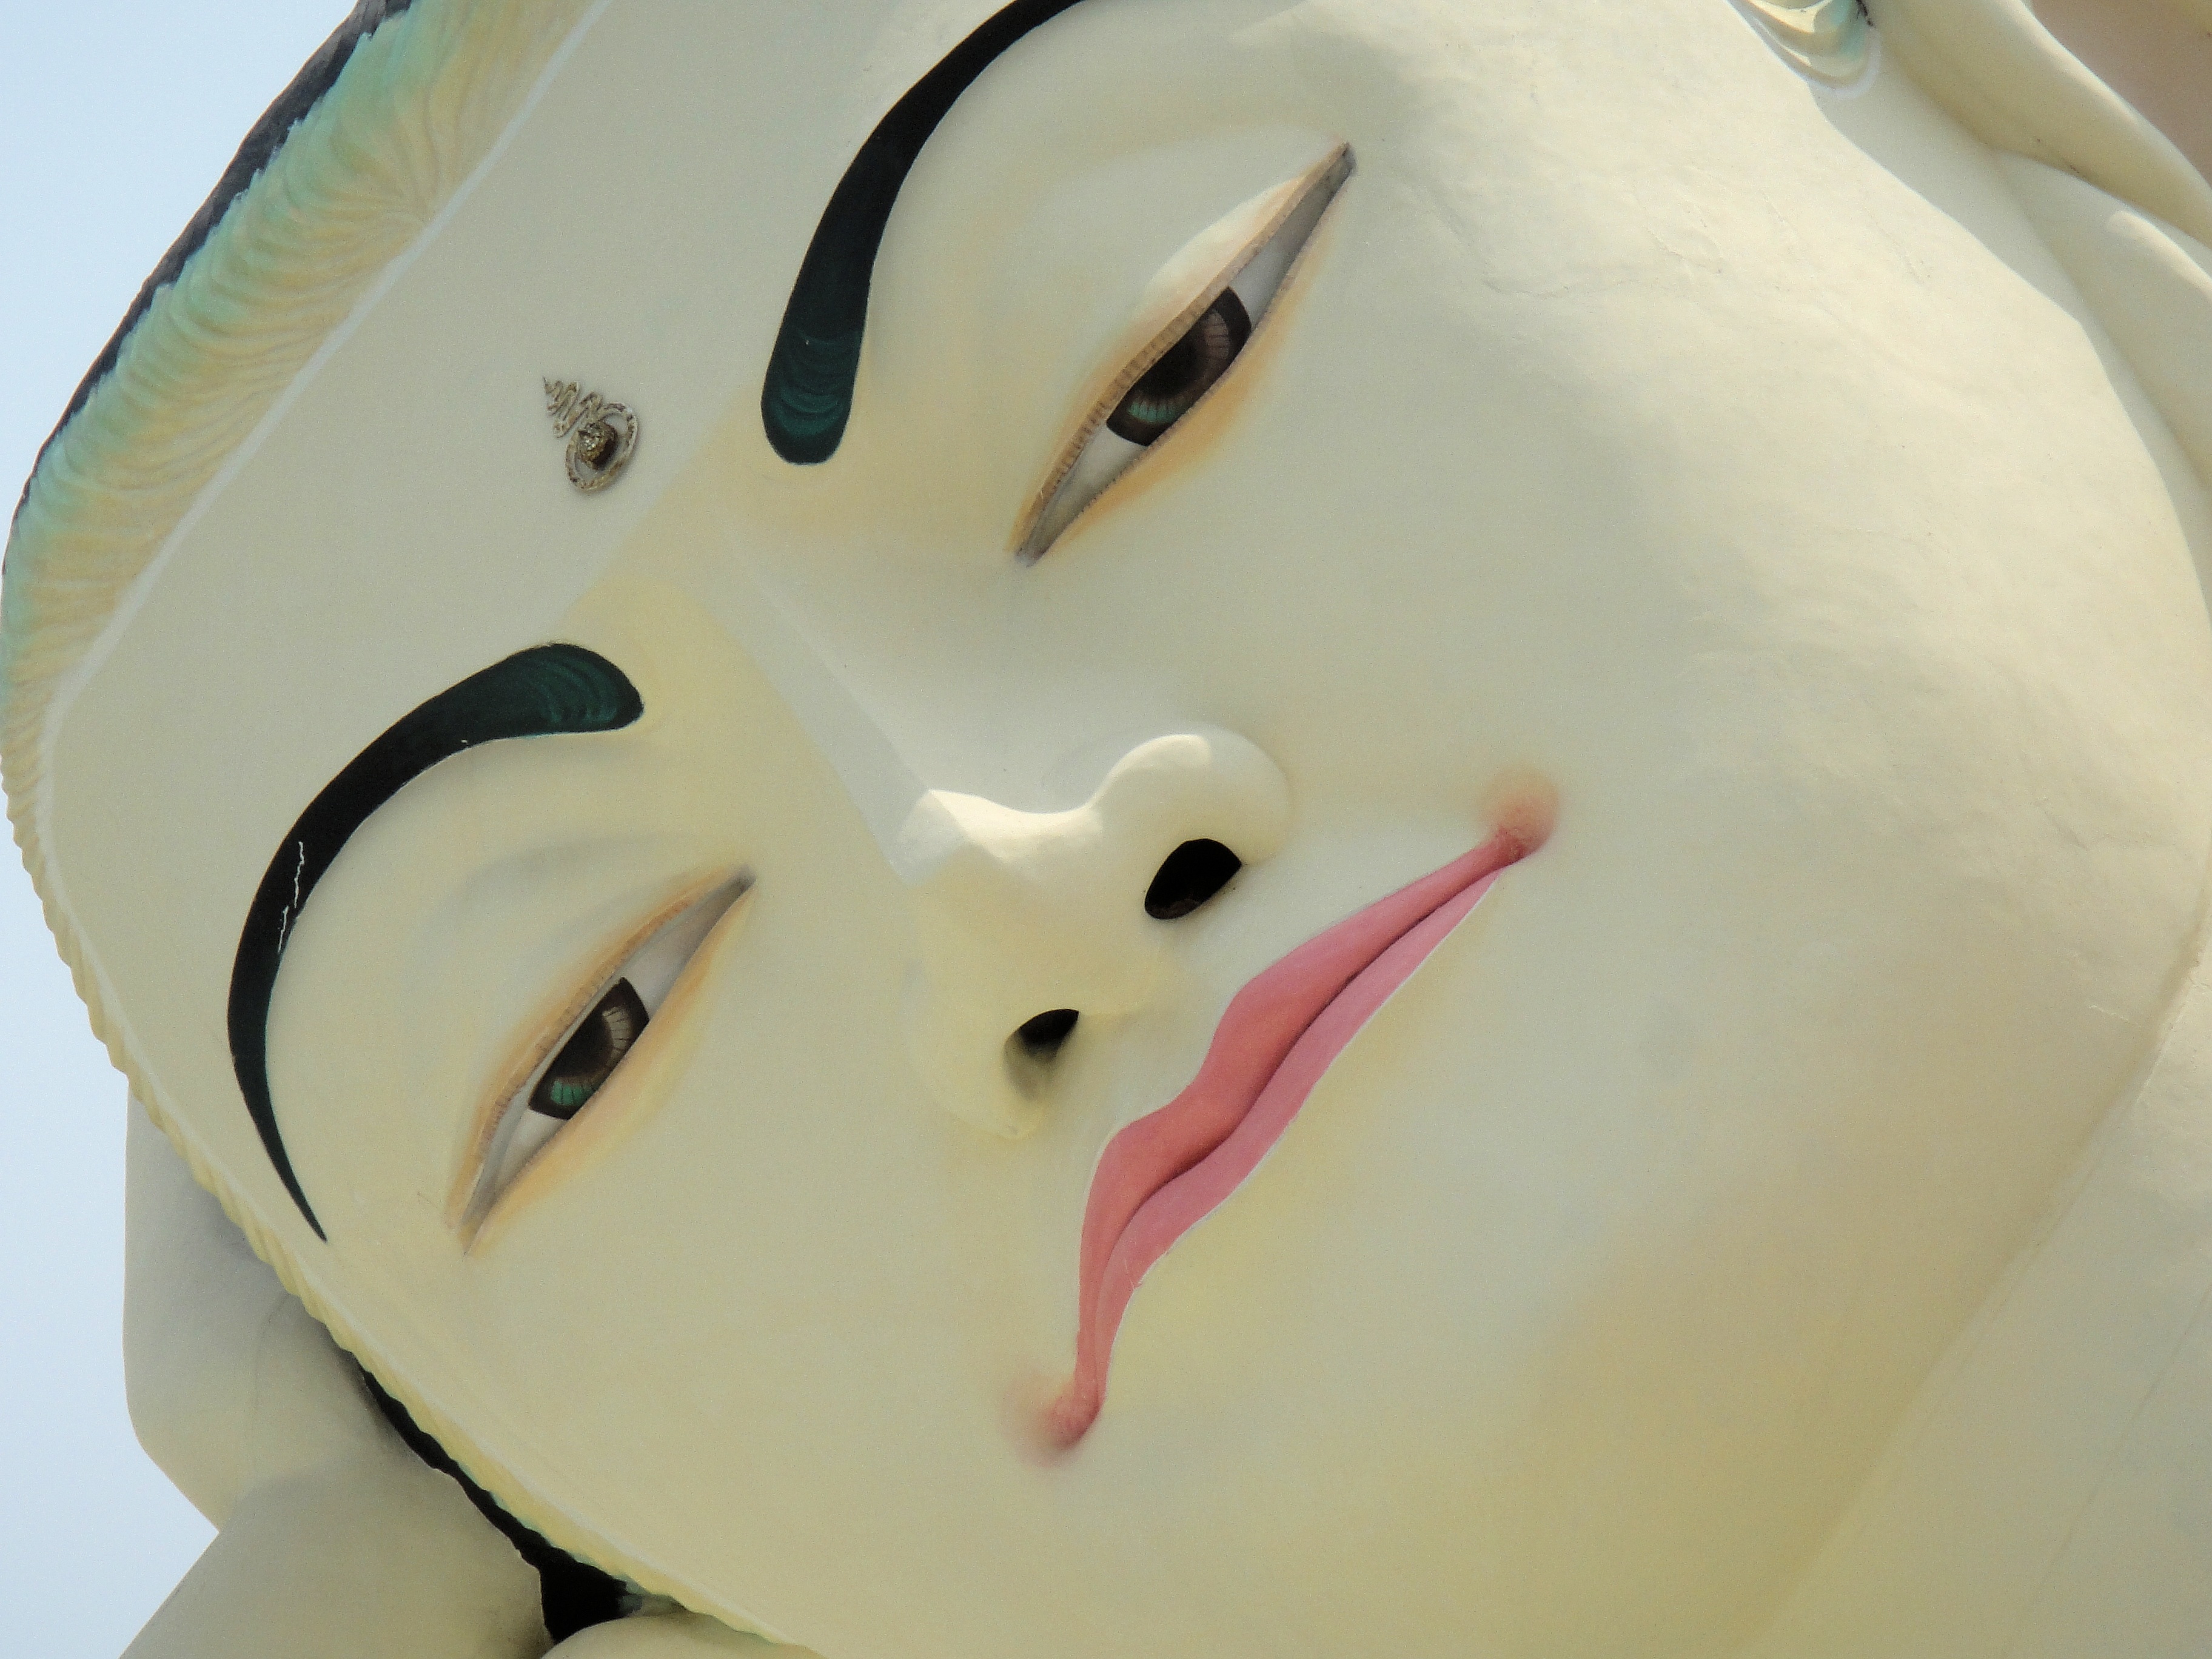
white, flower, food, ceramic, serene, buddhism, clothing, face, head, buddha, organ, myanmar, burma, reclining buddha, bago